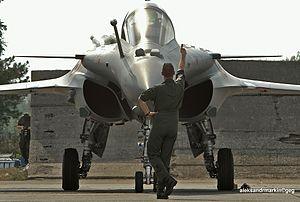
L'Armée de l'air et de l'espace est l’une des quatre composantes des Forces armées de la République française ; les autres composantes militaires étant l’Armée de terre, la Marine nationale et la Gendarmerie nationale. Au 1ᵉʳ juillet 2019, 40 800 militaires et 5 200 civils servent dans ses rangs. Elle totalise 170 000 heures de vol par an. Son budget annuel est de 7,5 milliards d’euros en 2020, soit 20 % du budget du ministère des Armées.